Josef Herrmann

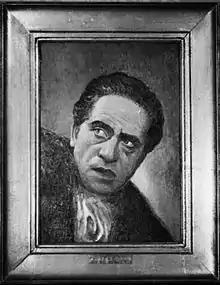
KS Herrmann 2 wik

Josef Herrmann (20 April 1903 - 19 November 1955) was a German baritone, notable for his performances in the operas of Richard Wagner.